Maria Pitillo

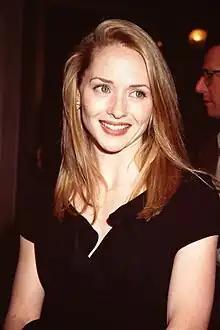
Pitillo at the premiere of "Bye Bye Love" in 1995

Maria Pitillo (born January 8, 1966) is an American former actress. She has starred in films and on television, most notably as Audrey Timmonds in "Godzilla" (1998). She also had a recurring role on the TV series "Providence".